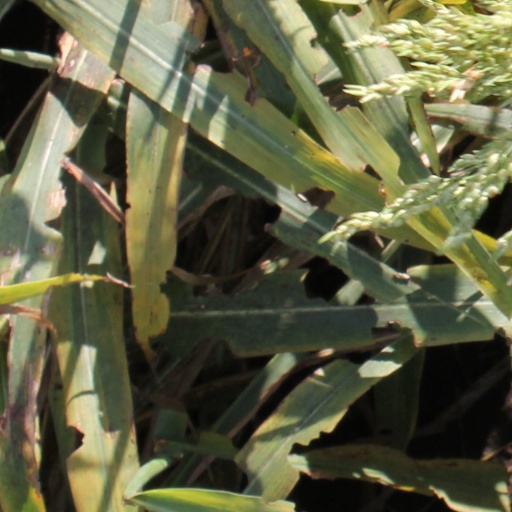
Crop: sorghum